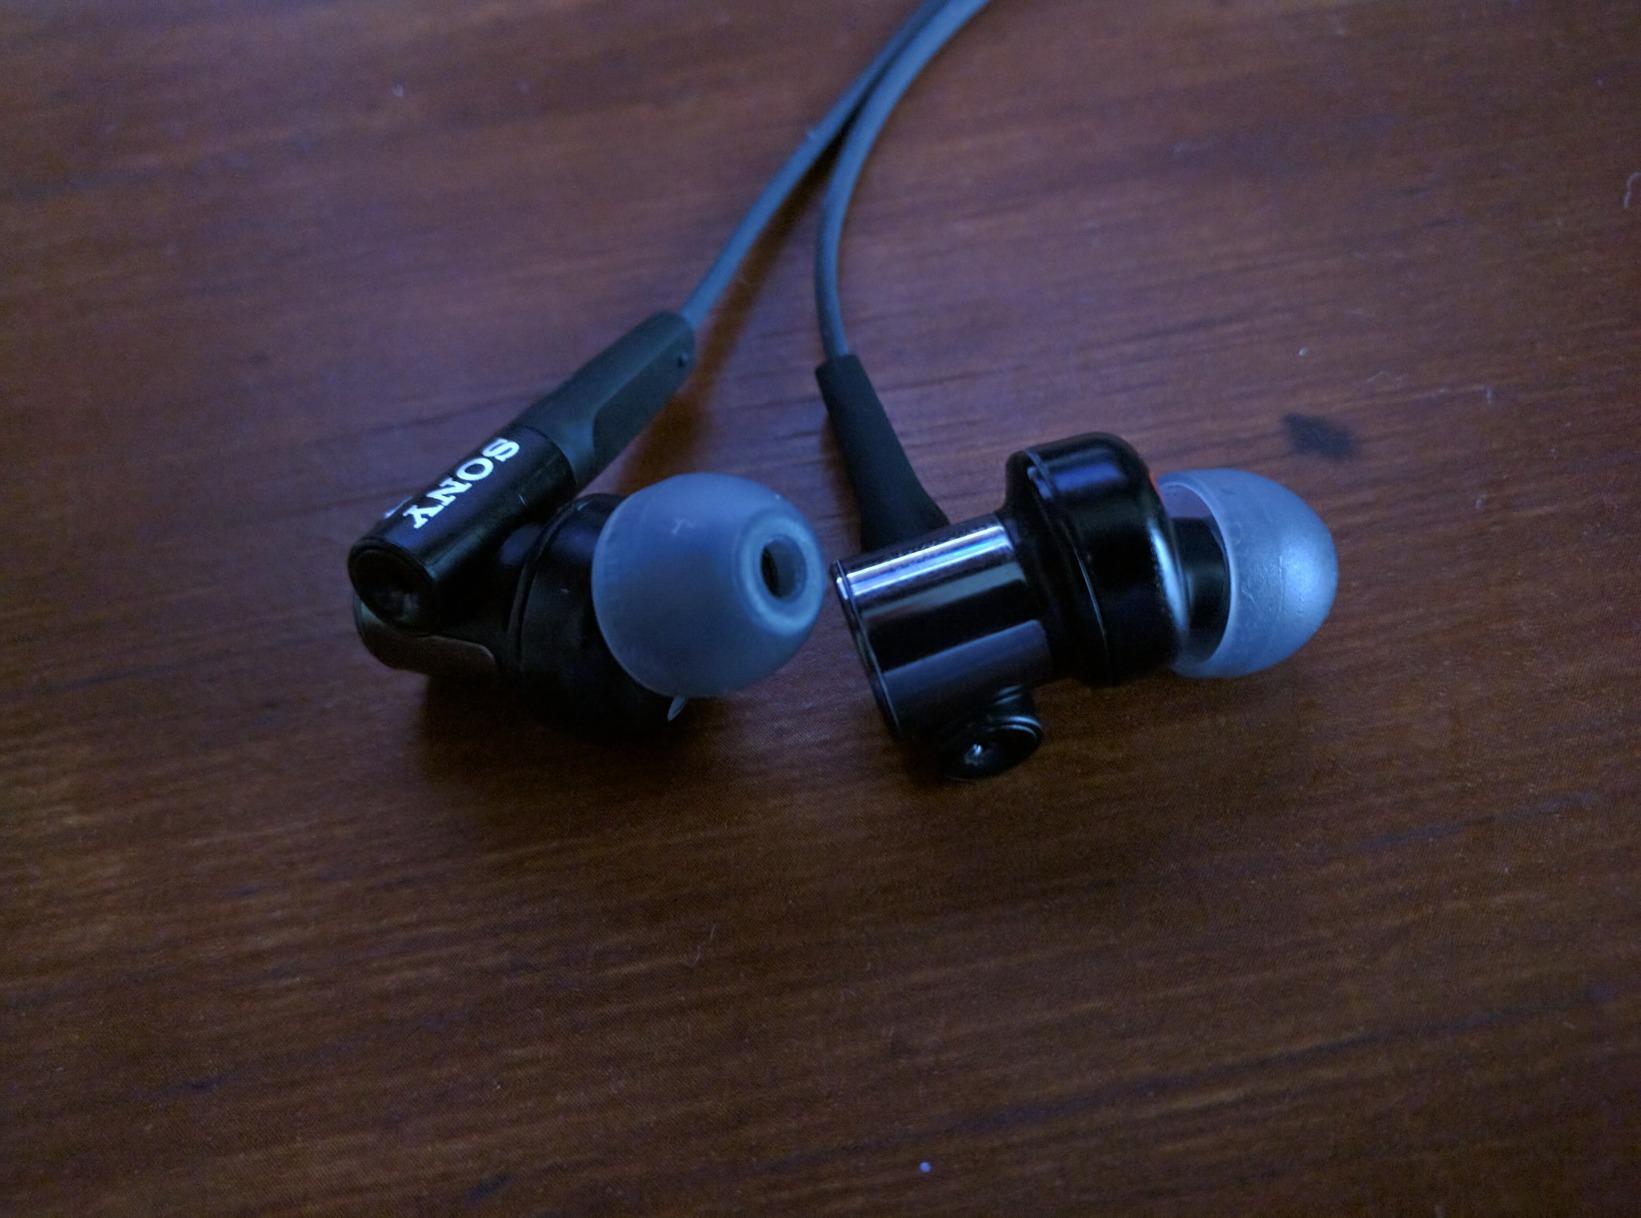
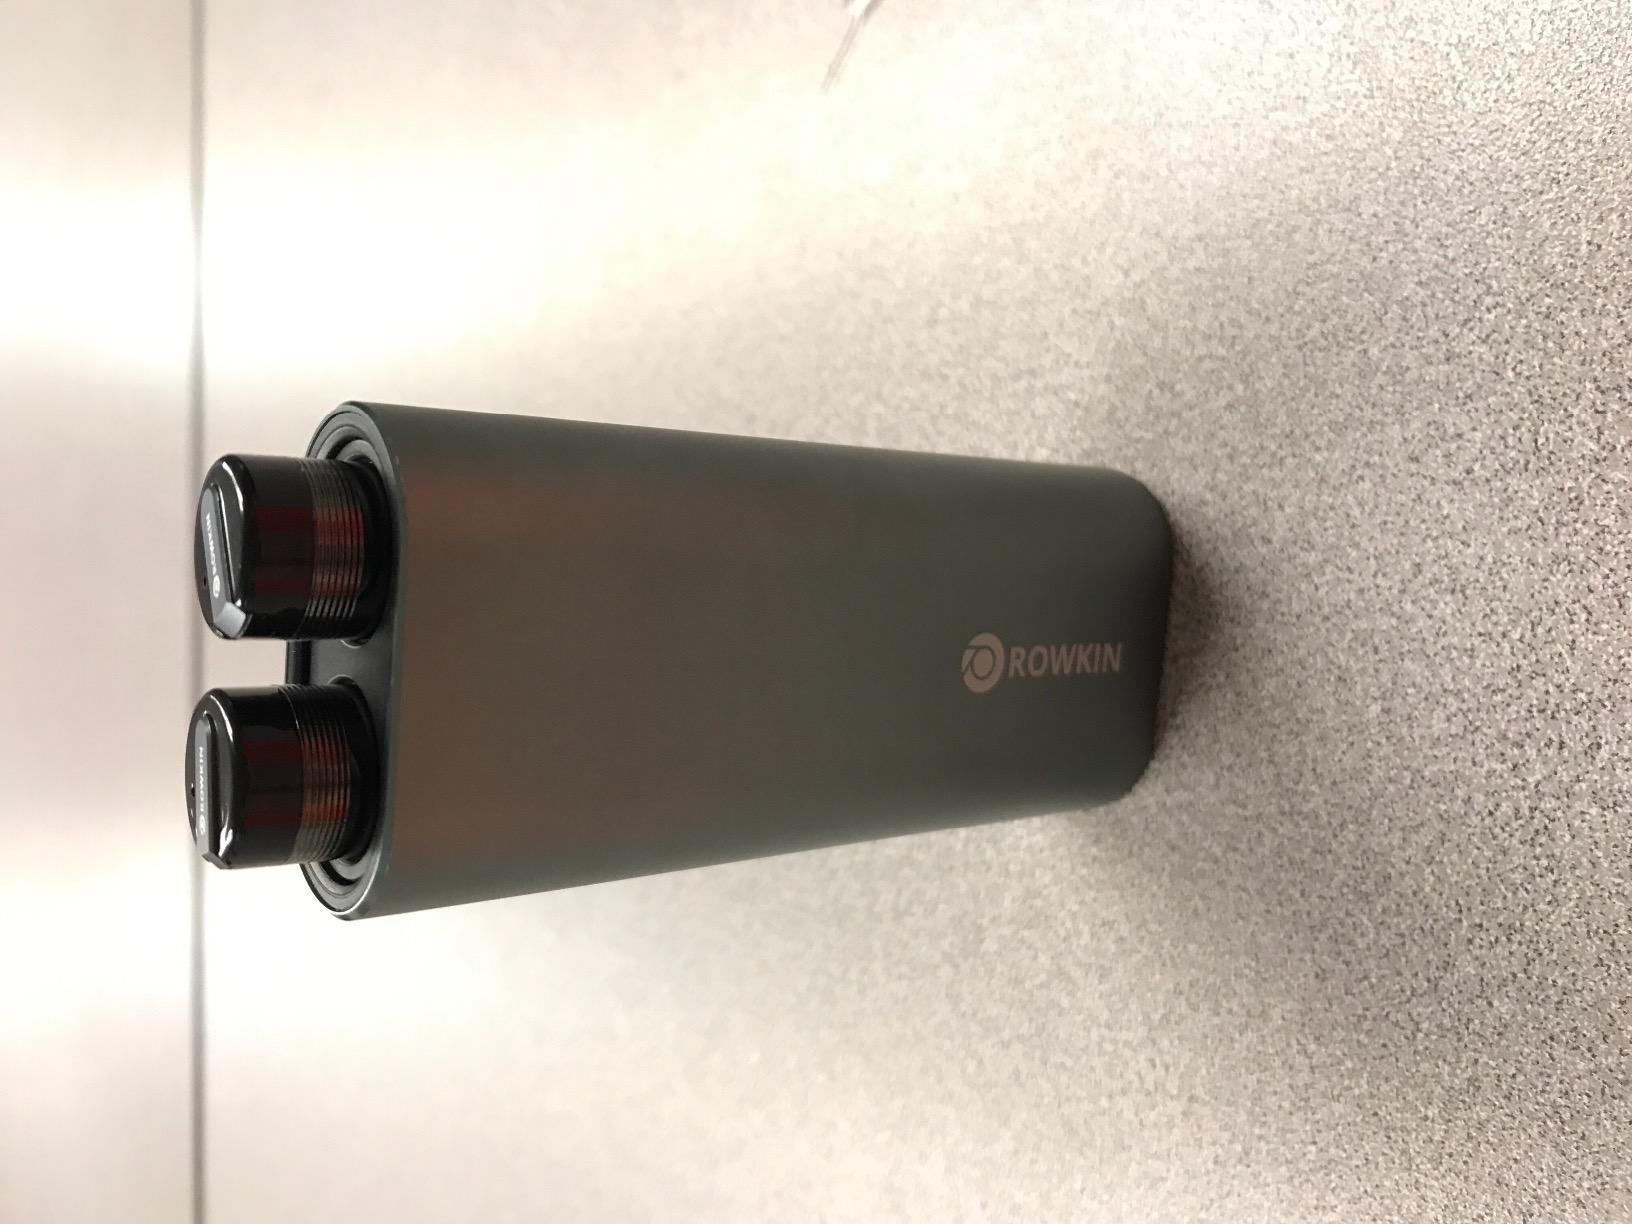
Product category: headphones
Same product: no